Lantsch/Lenz

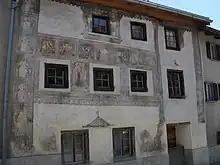
Painted house in Lantsch/Lenz

Lantsch/Lenz has an area, , of . Of this area, 27% is used for agricultural purposes, while 34.4% is forested. Of the rest of the land, 3.8% is settled (buildings or roads) and the remainder (34.8%) is non-productive (rivers, glaciers or mountains).